Armenian dress

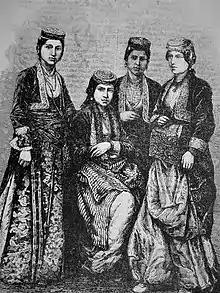
Armenian girls from Trabzon, drawing by De Agostini 1905

The outer warm clothes also included a long straight "Juppa". In wealthier families, the juppa was quilted and lined. It was preferred to be worn by mature men. In winter, in some, mainly mountainous regions (Sasun), wide fur coats made of sheepskin were worn, without a belt.